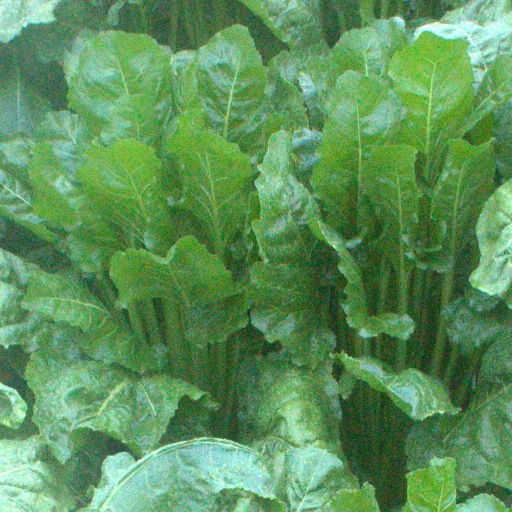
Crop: sugar beet